Doctor Crippen (1942 film)

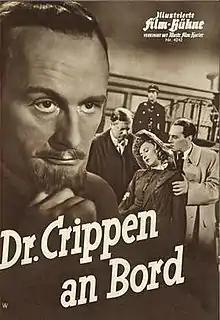
German film poster

Doctor Crippen or Doctor Crippen on Board is a 1942 German crime film directed by Erich Engels and starring Rudolf Fernau, René Deltgen, and .